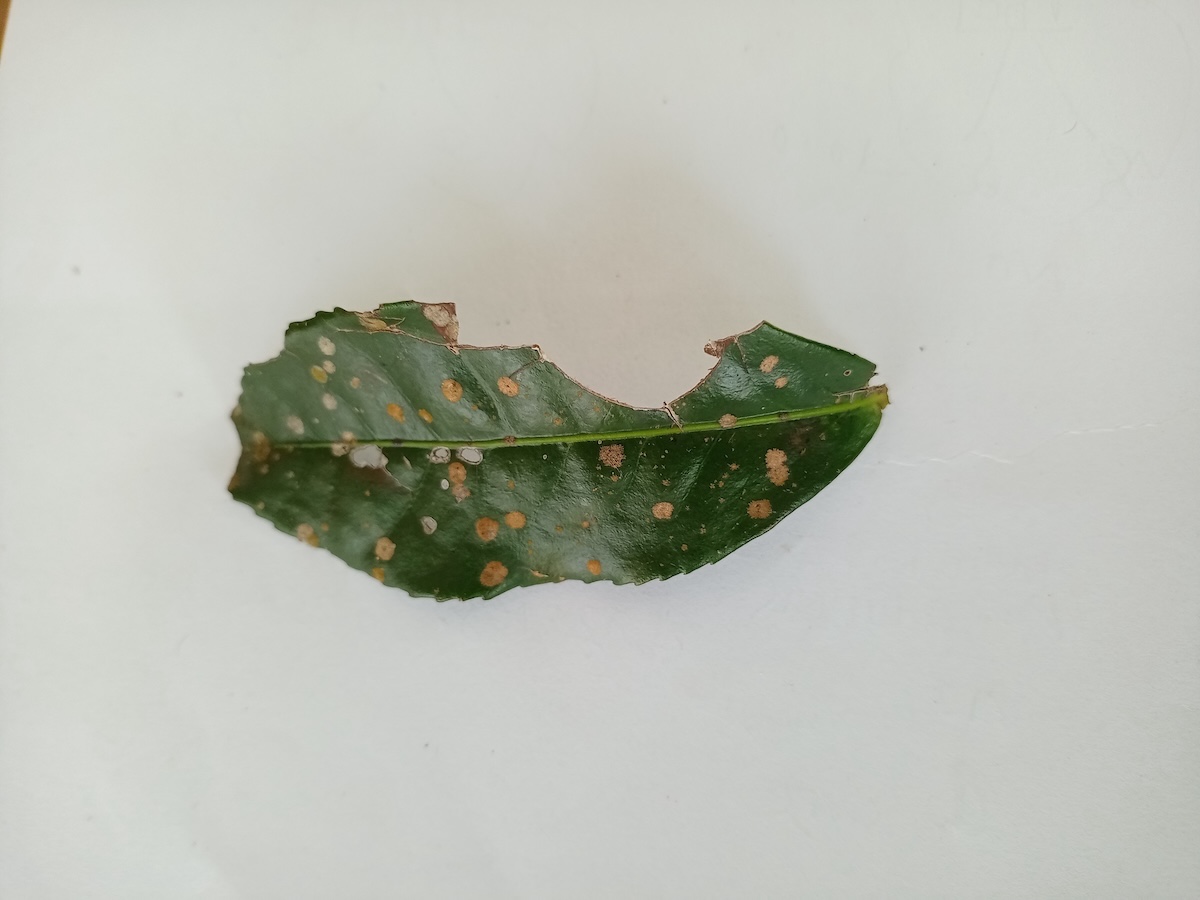
Label: Tea algal leaf spot